Virginia Home and Industrial School for Girls

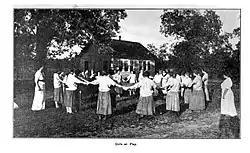
Virginia Home and Industrial School for Girls - "Girls at Play", 1914

The Virginia Home and Industrial School for Girls, a reformatory, opened in 1910 in Bon Air, Chesterfield County as a private charity to confine and train “incorrigible” White girls under the age of eighteen. Black girls were sent to the Virginia Industrial Home School for Colored Girls.